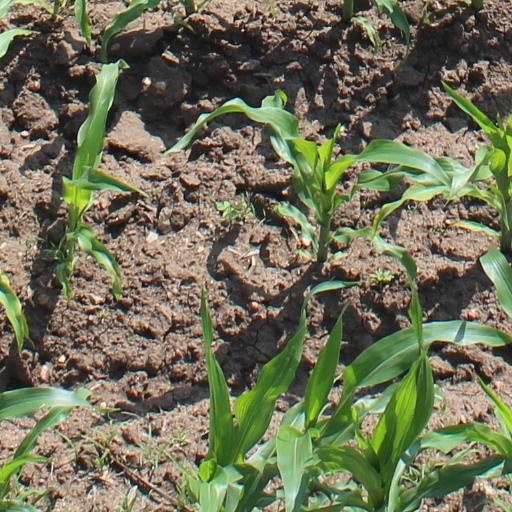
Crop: maize; corn